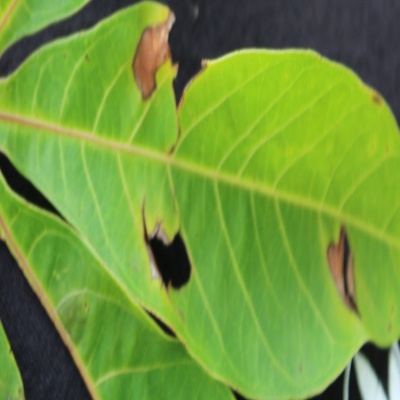
Crop: Cassava
Condition: brown spot